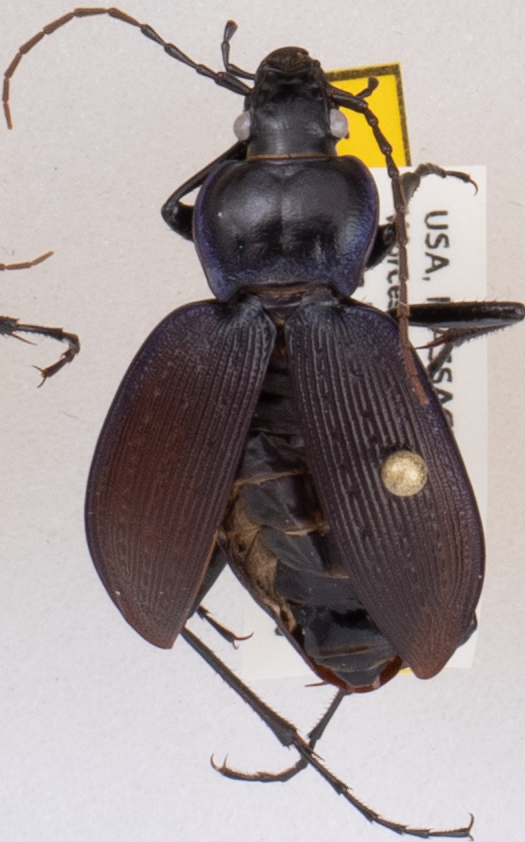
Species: Carabus goryi
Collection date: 2019-07-16
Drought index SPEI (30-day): -0.008
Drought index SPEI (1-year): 2.09
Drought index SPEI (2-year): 2.09